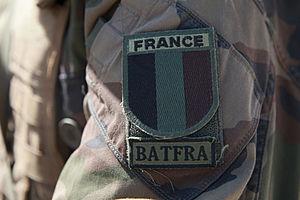
"Les unités militaires françaises de la Force internationale d'assistance et de sécurité en Afghanistan sont principalement concentrées autour de Kaboul, où est situé la Région de Commandement - Capitale plus connue sous son nom anglais Regional Command Capital, sous commandement français depuis août 2008. Ces unités comprennent la participation française à l'état-major du RC-C, un bataillon d'infanterie dit ""BatFra"", un bataillon de commandement et de soutien et un détachement d'hélicoptères.